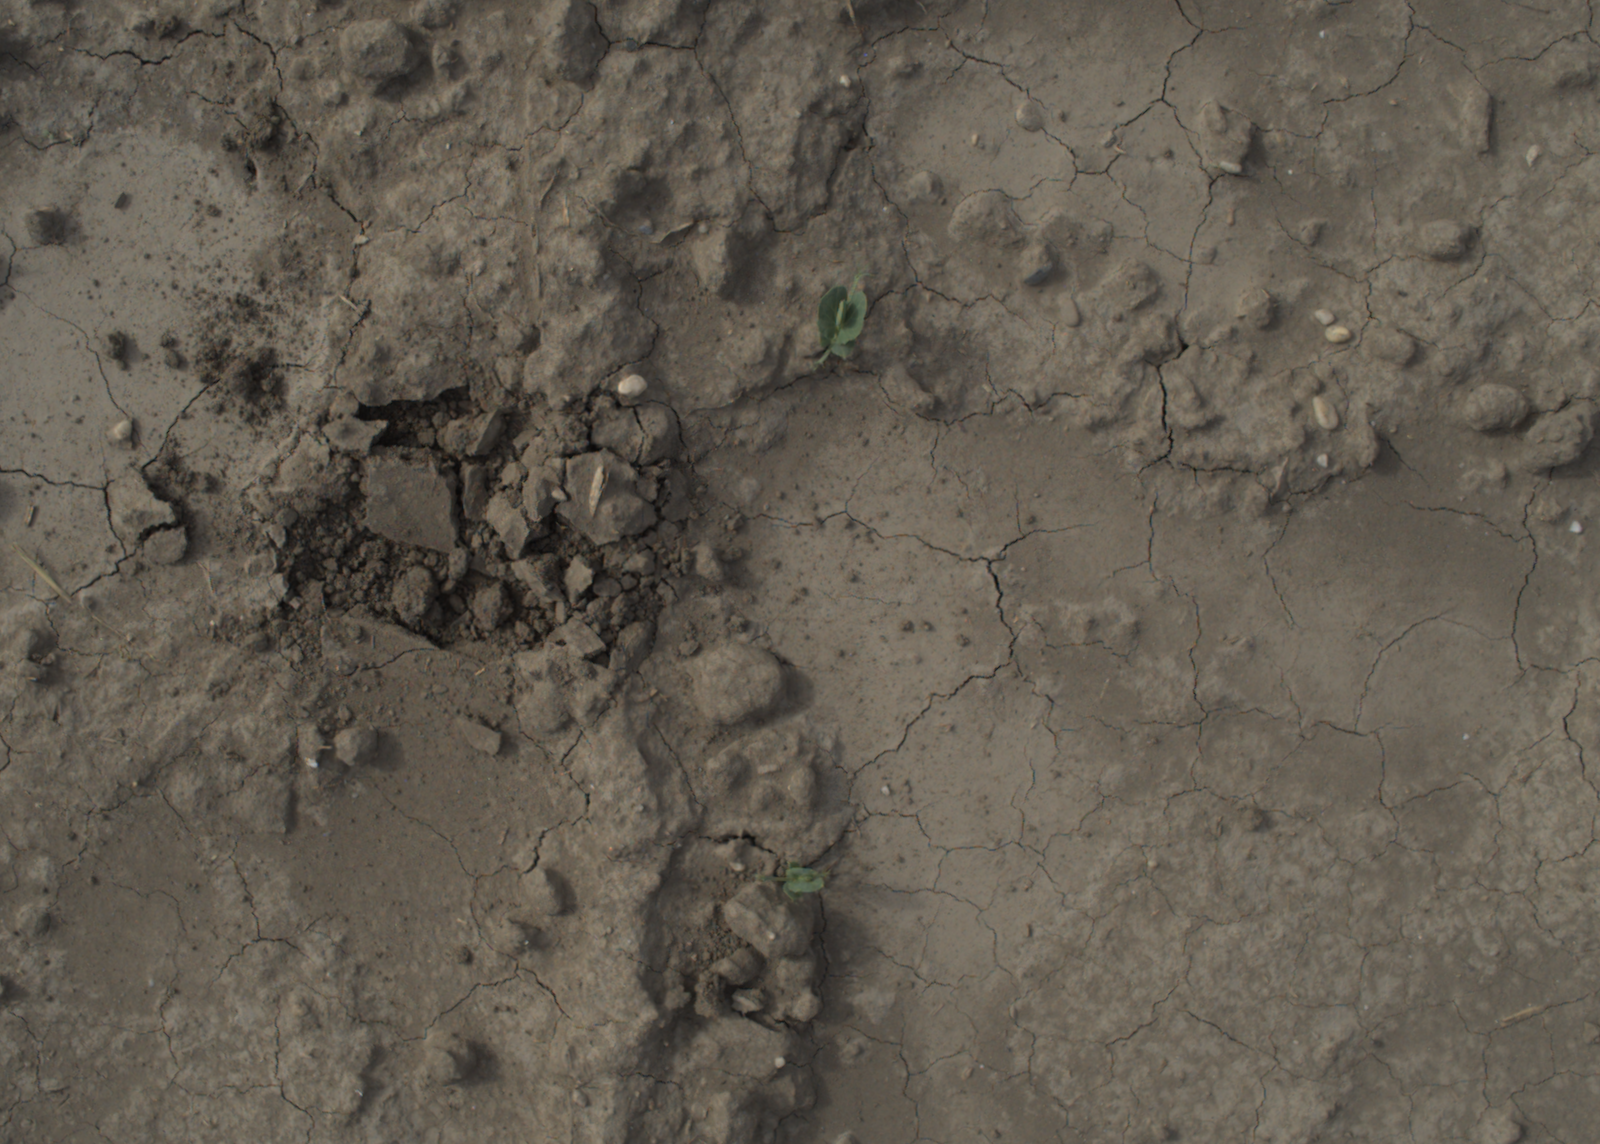
Capture date: 16.09.2021 11:08:59
Weather: mixed
Wind: light
Seeding date: 02.09.2021
Plant canopy height (mm): 957